Greece during World War I

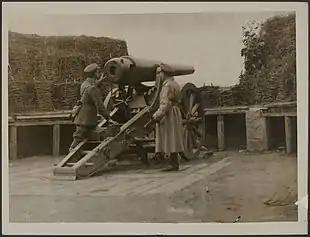
A heavy Greek gun at Dova Tepe

On 14 March, Falkenhayn informed the Greek government that German-Bulgarian troops would advance up to Neo Petritsi. The Ministry of Military affairs immediately issued orders for all covering forces to be withdrawn so as to avoid contact with the German–Bulgarian forces. If the latter targeted Greek forts, the latter had to be evacuated and their armament destroyed. However, on 10 May, this order was rescinded as the government feared lest the Bulgarians take advantage of it unilaterally, and the Greek forces were ordered to oppose with arms any incursion of more than 500m into Greek soil.